Public lands in the United States

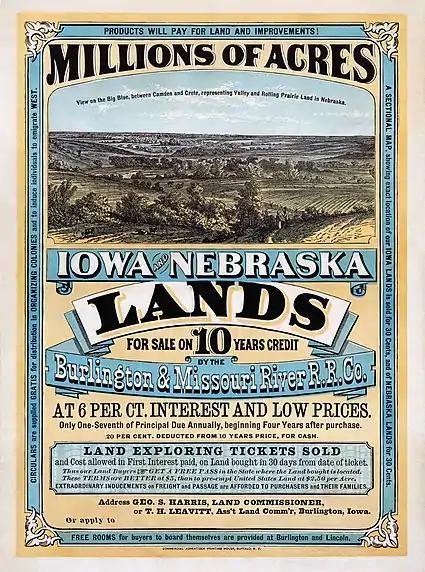
A land offer from the Burlington and Missouri River Railroad, 1872

The Union Pacific (UP) land grant gave it ownership of 12,800 acres per mile of finished track. The federal government kept every other section of land, rendering a surplus of 12,800 acres to sell or give away to homesteaders. The UP's goal was not to make a profit, but rather to build up a permanent clientele of farmers and townspeople who would form a solid basis for routine sales and purchases. The UP, like other major lines, opened sales offices in the East and in Europe to advertise their lands heavily far away and abroad, offering attractive package rates for migrant farmers to sell out and moved their entire family and necessary agricultural tools to the new destination. In 1870 the UP sold rich Nebraska farmland at five dollars an acre, with one fourth down and the remainder in three annual installments. It gave a 10 percent discount for cash. Farmers could also homestead land, getting it free from the federal government after five years, or even sooner by paying $1.50 an acre. Sales were improved by offering large blocks to ethnic colonies of European immigrants. Germans and Scandinavians, for example, could sell out their small farm back home and buy much larger farms for the same money. European ethnics comprised half of the population of Nebraska in the late 19th century. Married couples were usually the homesteaders, but single women were also eligible on their own.